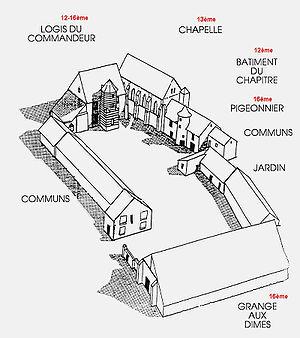
La commanderie de Coulommiers, usuellement appelée localement Commanderie des Templiers, est une commanderie templière puis hospitalière située à Coulommiers, dans le département de Seine-et-Marne en région Île-de-France, à environ 20 kilomètres au sud-est de Meaux et 60 kilomètres à l'est de Paris. Elle se trouve en ville haute, dans le quartier dit « des Templiers » situé dans le nord de la ville.
Une commanderie templière est selon Hervé Baptiste, architecte en chef des Monuments historiques, « un ensemble de bâtiments tenant à la fois du monastère et de la ferme de rapport, et destinés à procurer des fonds pour soutenir l'action des chevaliers du Temple en Terre sainte. Contrairement aux commanderies au contact avec les « infidèles » au Moyen-Orient, en Espagne ou au Portugal, il n'y a donc rien ici de militaire ».